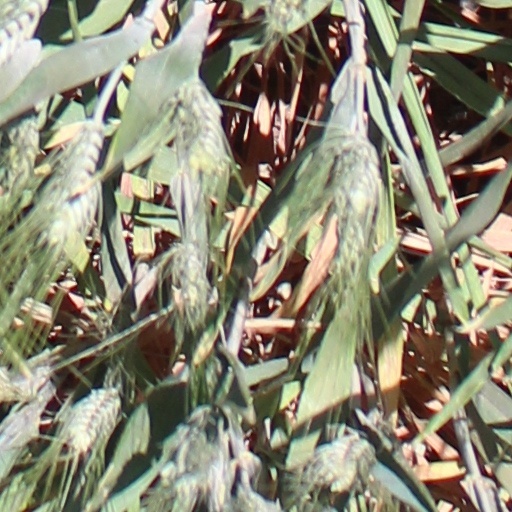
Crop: wheat